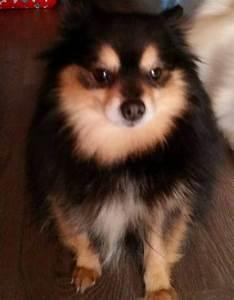
dog